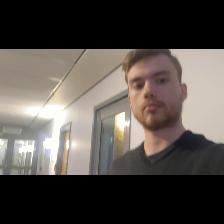
Label: Human